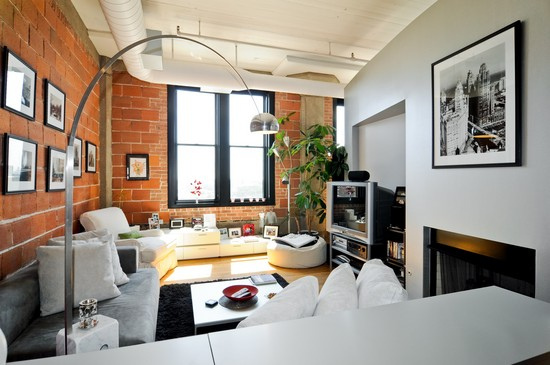
user: Given an image and a question. Answer the question in a short answer. Question: All the photos in this pictuare are what? Short Answer:
assistant: framed